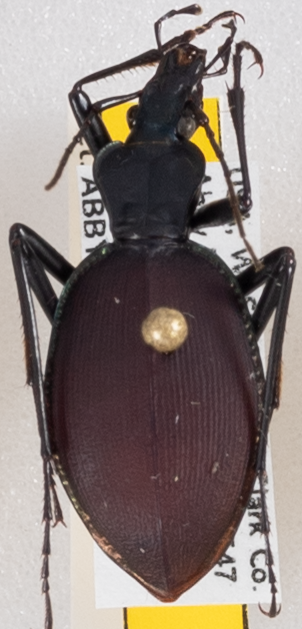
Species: Scaphinotus angusticollis
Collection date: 2021-06-22
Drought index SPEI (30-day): -0.468
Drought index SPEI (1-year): -1.01
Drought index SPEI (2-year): -0.17